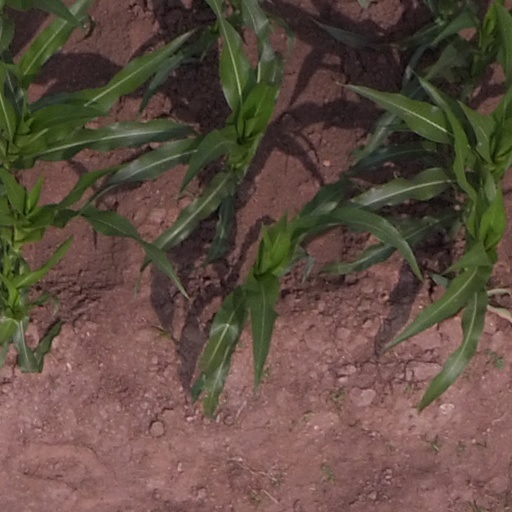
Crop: maize; corn